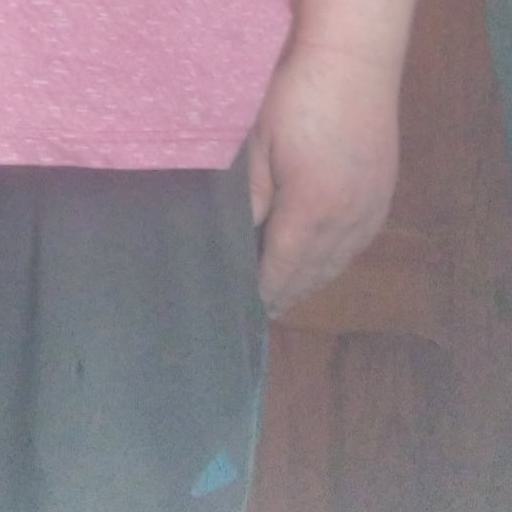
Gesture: no_gesture